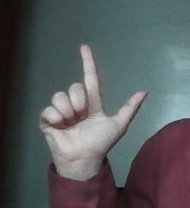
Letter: laam